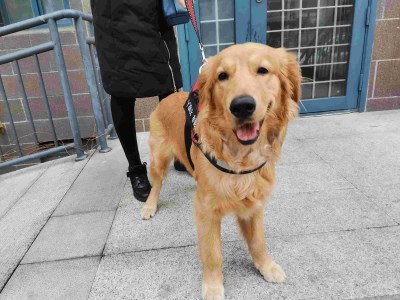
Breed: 5355-n000126-golden_retriever